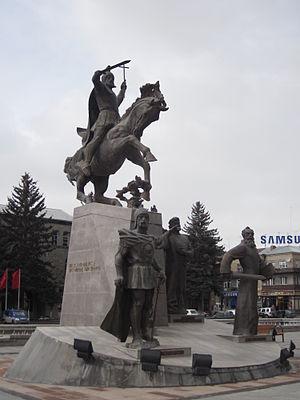
Statue équestre de Vardan, monument des Vardanants par Artush Papoyan, Gyumri.
Vardan II Mamikonian ou Vartan II Mamigonian, dit aussi saint Vardan, est un chef militaire arménien. Ce stratège, révéré par son courage, est l'un des plus grands chefs militaires et spirituels de l'Arménie ancienne.